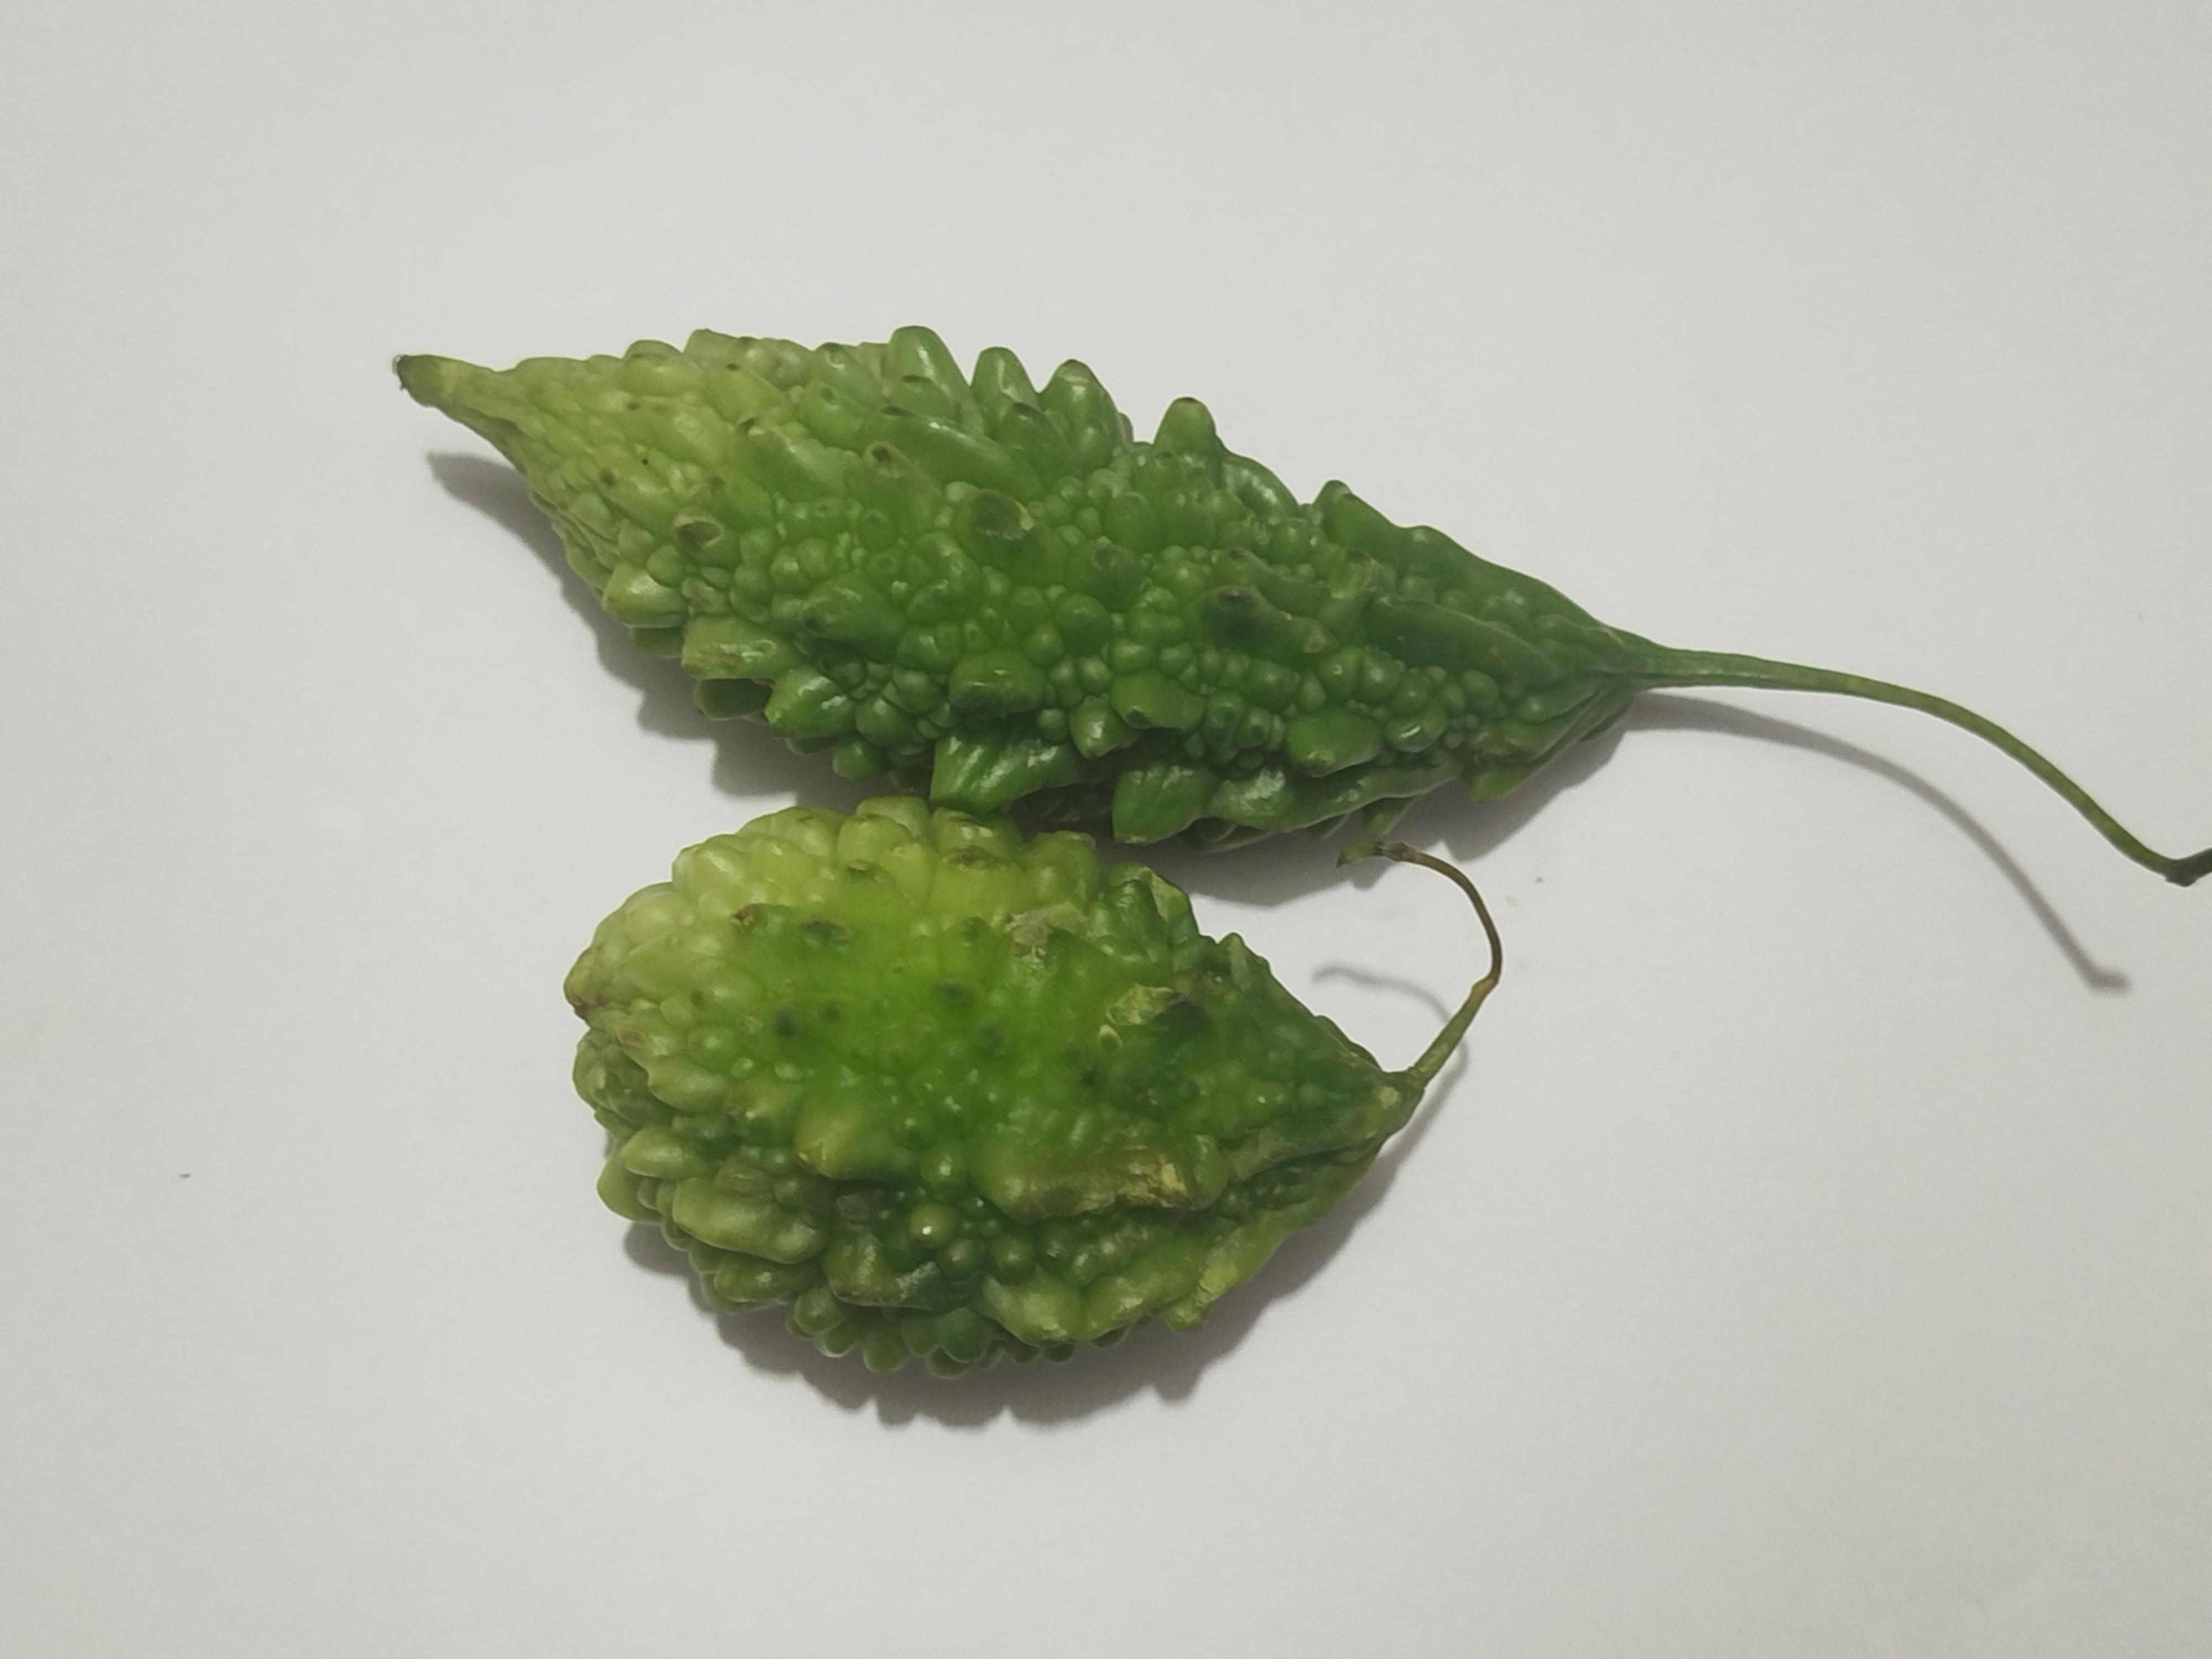
Label: Bitter melon